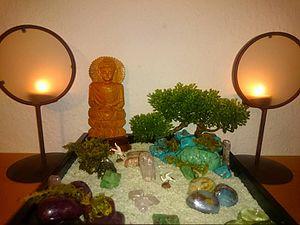
Un jardin sec est un jardin japonais composé de sable, de rochers, de graviers et de mousse, en général sans autres plantes.